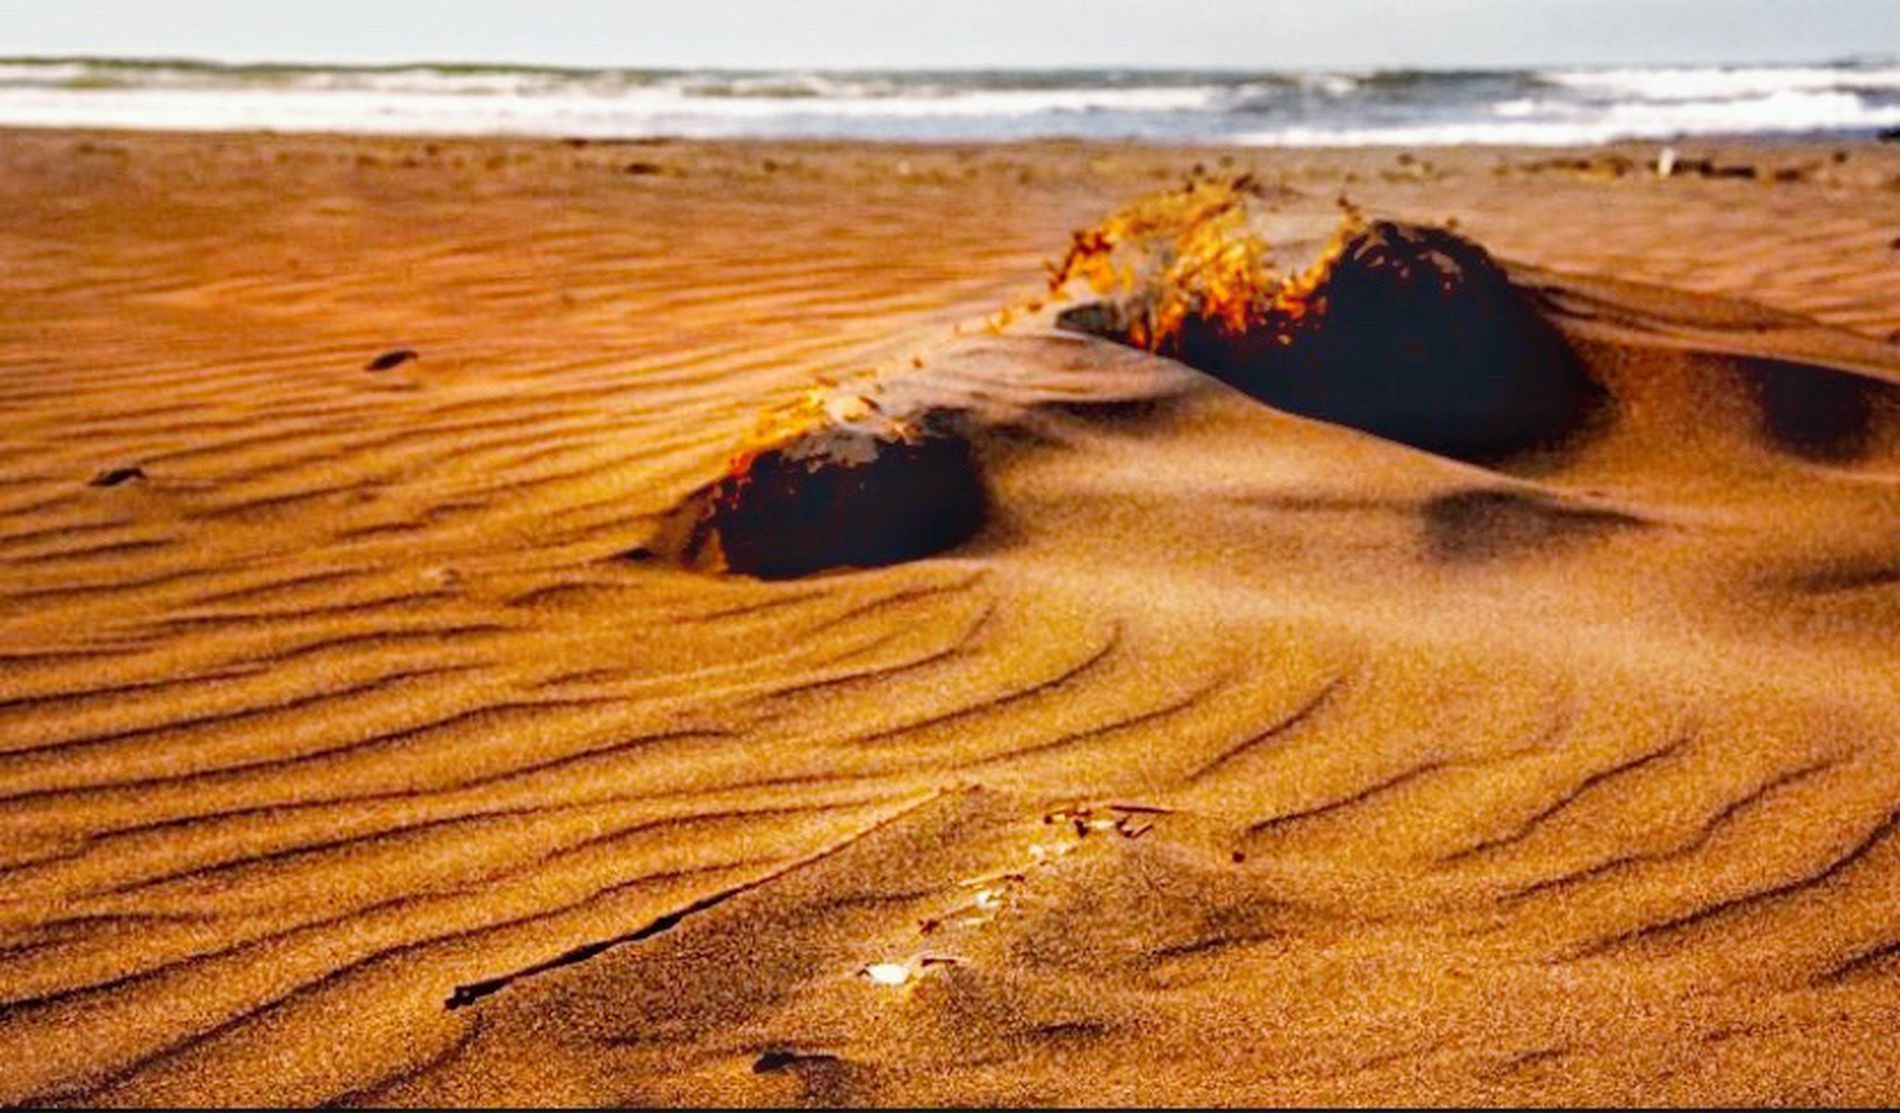
Beach under the sunlisht
The photo shows a sandy beach under a shining sunlight and under a fair blue sky. There are some soft waves in the sea that reflect the sunlight.
From a slightly low angle, the photo was captured to show a warm beach under the soft natural sunlight. The natural light of the sun along with the golden color of the sand gives a warm mood with a summer atmosphere.
Labels: Nature, Outdoors, Sky, Horizon, Person, Scenery, Sea, Water, Sand, Beach, Coast, Shoreline, Desert, Ground, Soil, Landscape, Dune